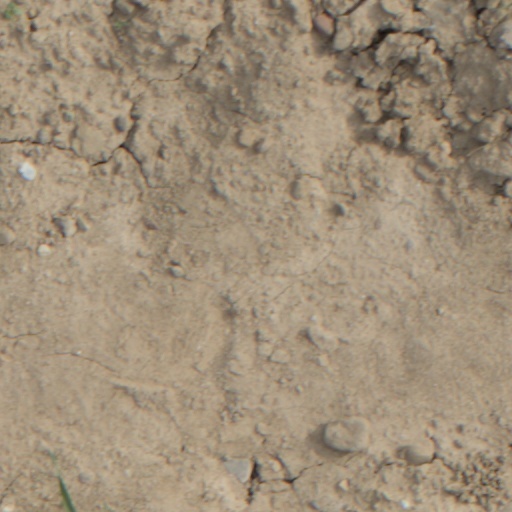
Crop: wheat